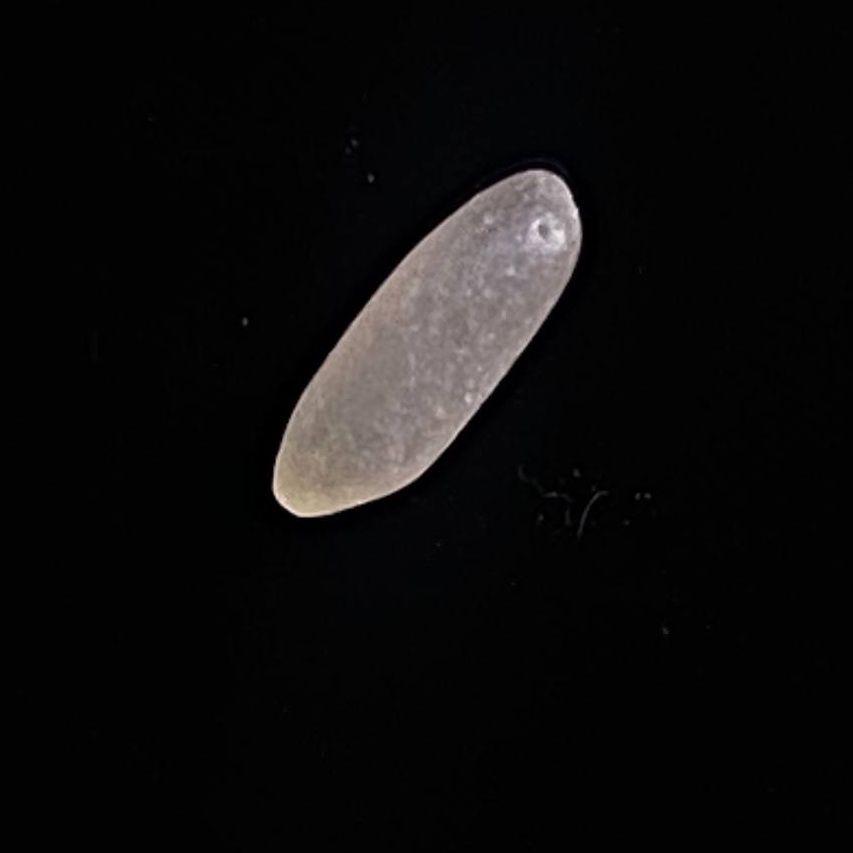
Rice variety: Paijam